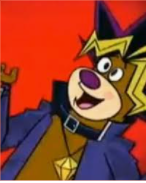
Portrait style: Cartoon Portrait